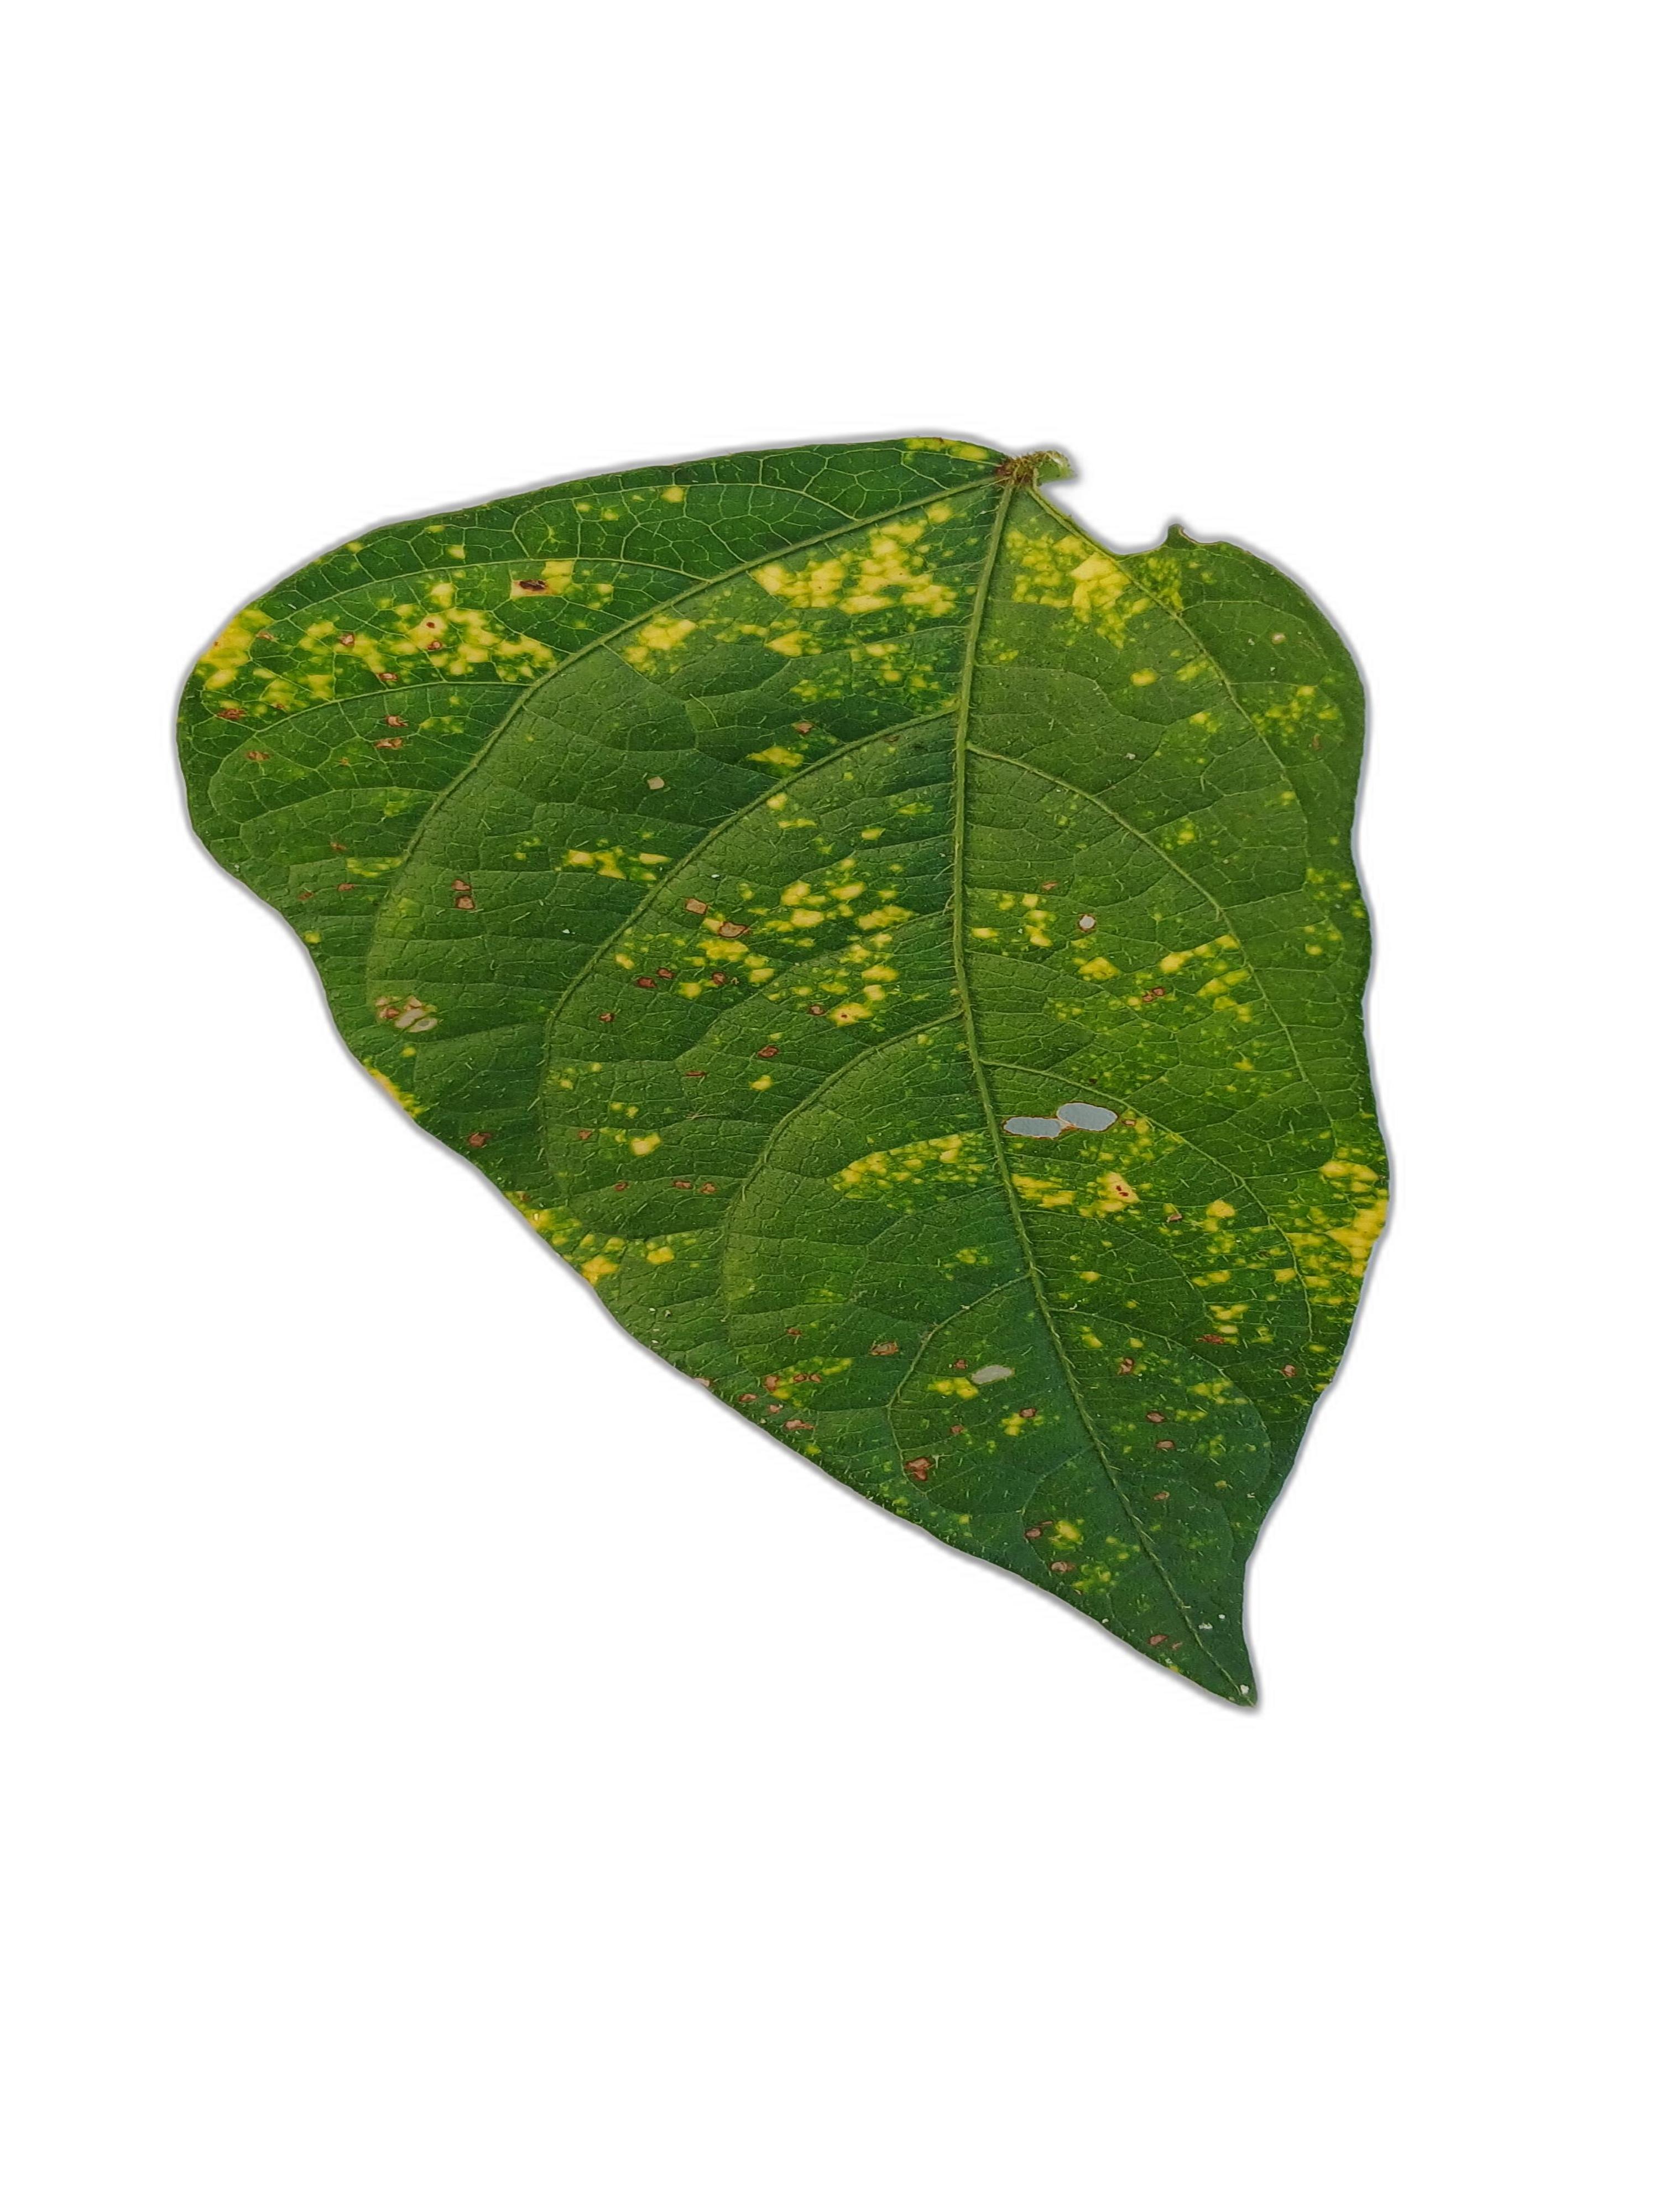
Label: Yellow Mosaic